Vladimir Bartasevich

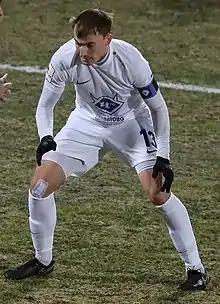
Bartasevich with Chertanovo in 2021

Vladimir Yuryevich Bartasevich (born 28 July 1993) is a Russian football defender who plays for FC Chertanovo Moscow in Russian Second League.